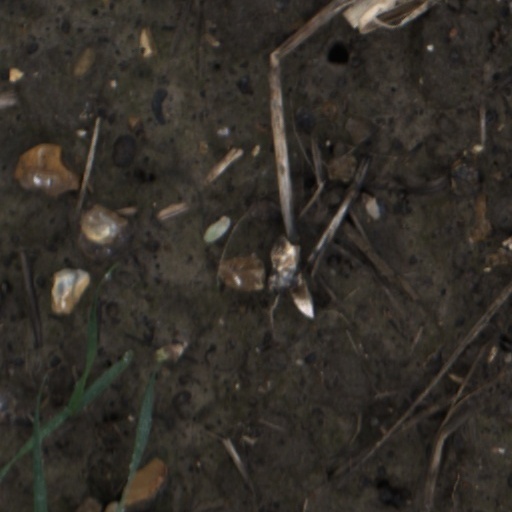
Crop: wheat